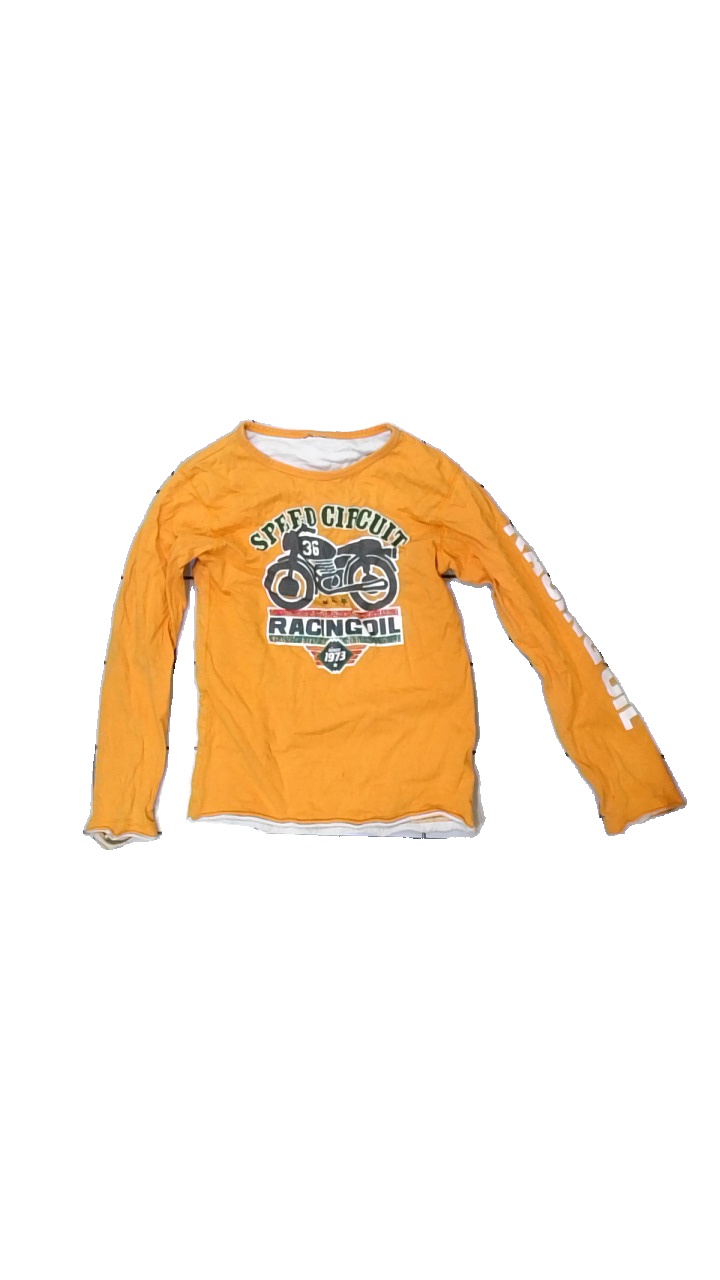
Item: Top (Children)
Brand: Missing
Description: orange långärmad tröja med text och cykel fram, flera hål på båda armarna
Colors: White, Orange, Grey, Multicolor
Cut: Regular
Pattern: Other
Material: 100% cotton
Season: All
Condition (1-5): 1
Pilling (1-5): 5
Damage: hål arm
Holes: Major
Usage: Export
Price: <50